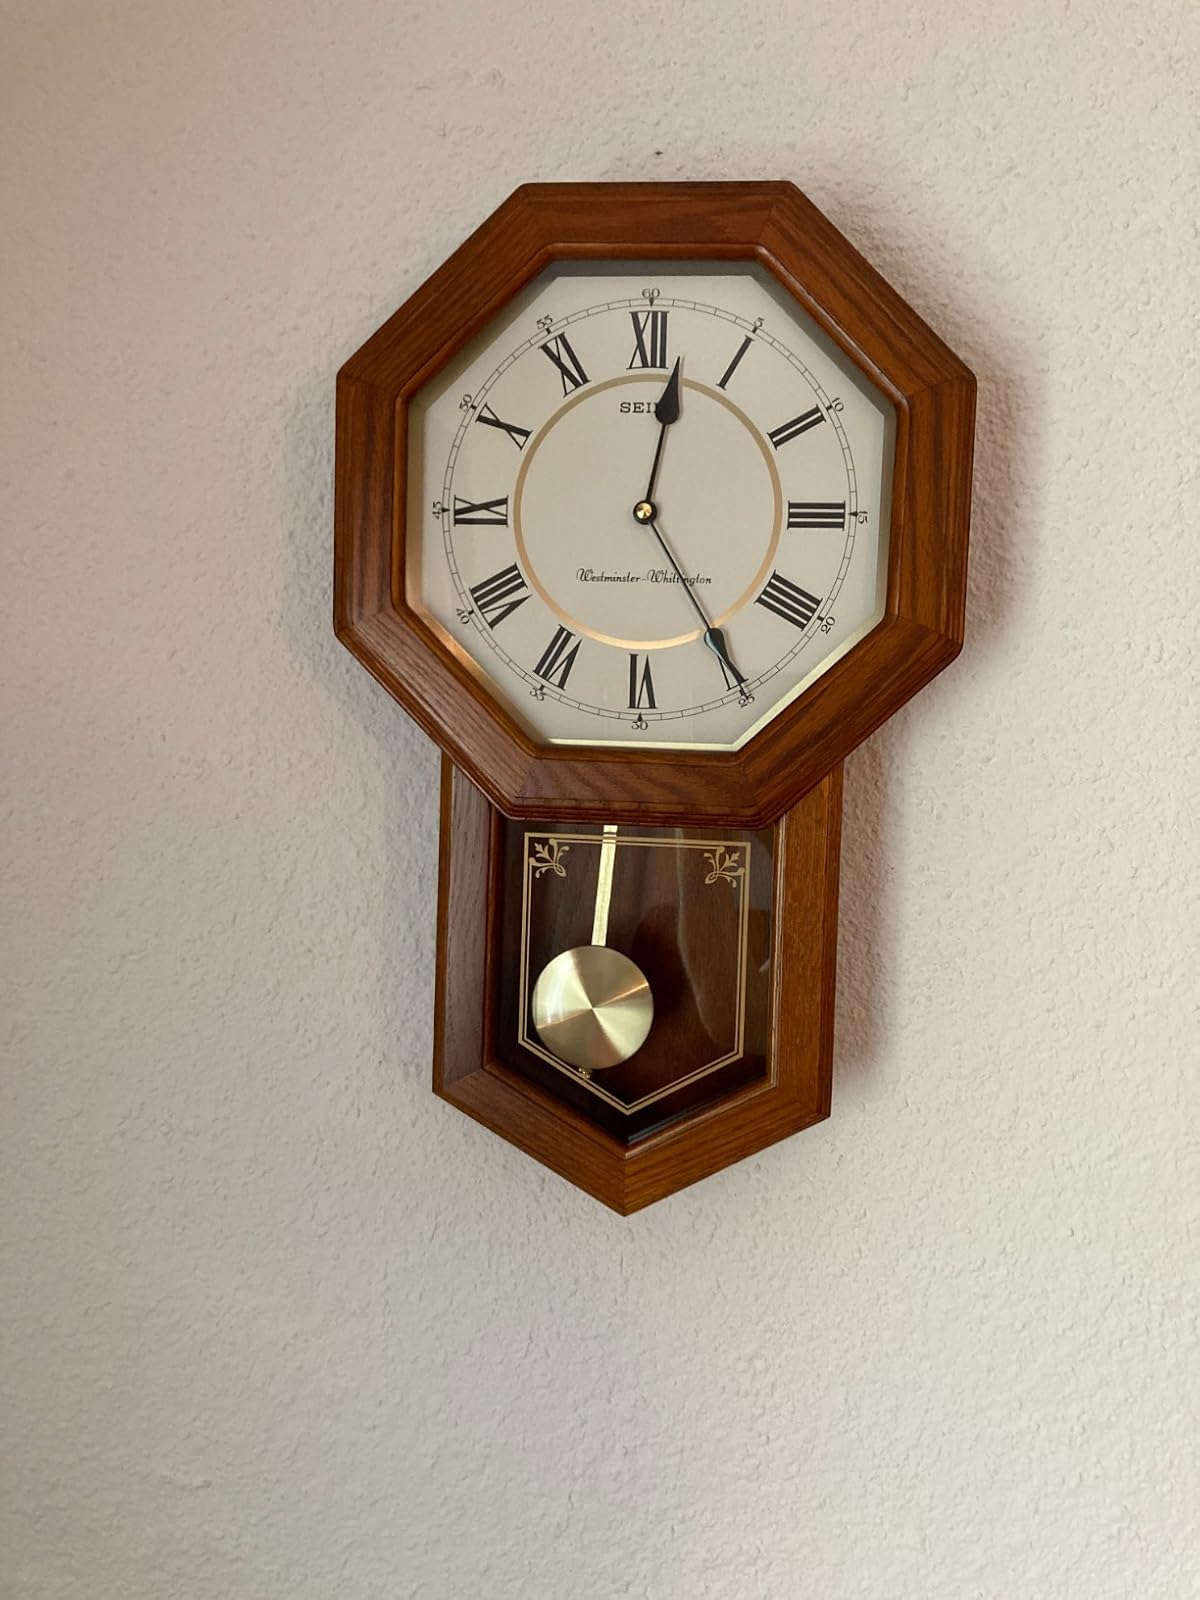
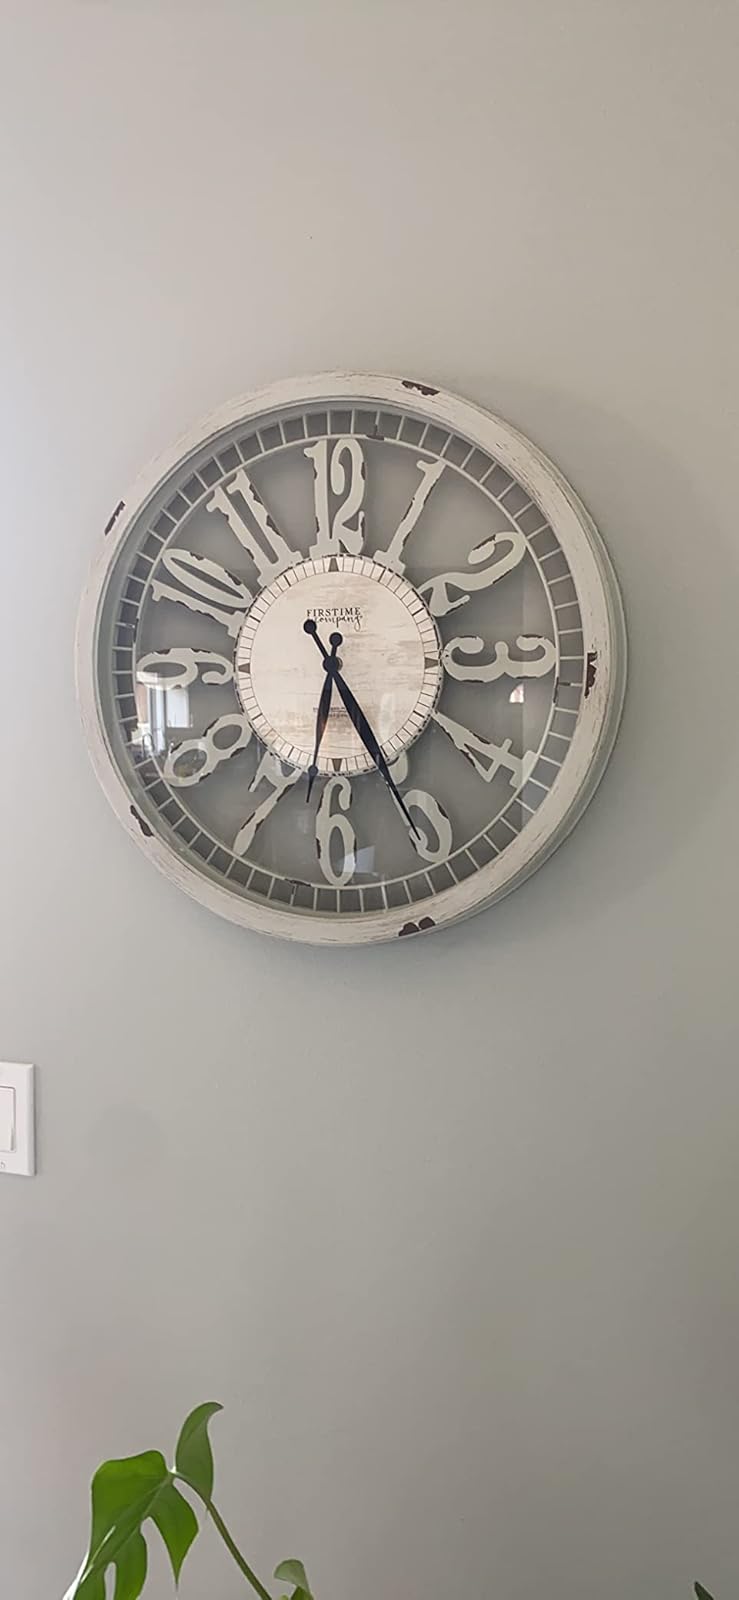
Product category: clock
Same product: no